Geology of Saskatchewan

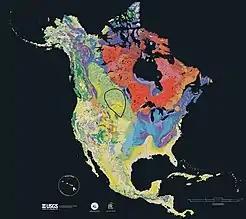
Williston basin outlined. Canadian shield is red. Phanerozoic basin is greenish yellow.

The Williston basin was formed creating a lowered land area during this period filling with the Winnipeg Sea. The Williston basin was mainly south of Saskatchewan but extended north into the Saskatchewan plains area.